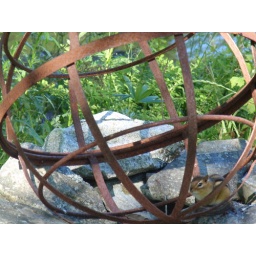
chipmunk in globe on rock wall